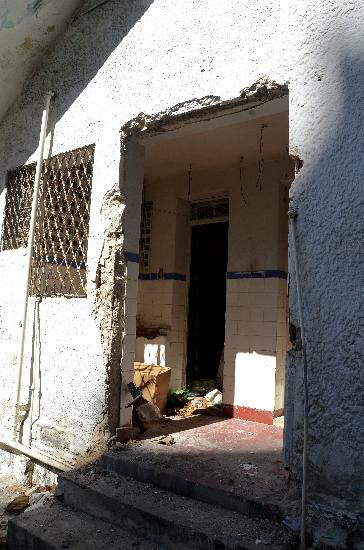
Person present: No